Revox

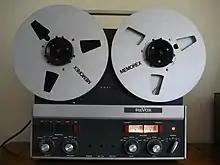
Revox A77 (1967–1977)

ReVox (on-logo styling V) is a brand name, registered by Studer on 27 March 1951 for Swiss audio equipment.